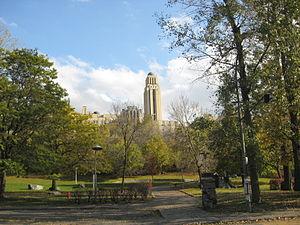
Le pavillon Roger-Gaudry, Université de Montréal
On appelle architecture acadienne, parfois architecture cadienne, un style d'architecture traditionnelle utilisé par les Acadiens et les Cadiens, surtout en Acadie et, par extension, l'architecture en général faite en Acadie.